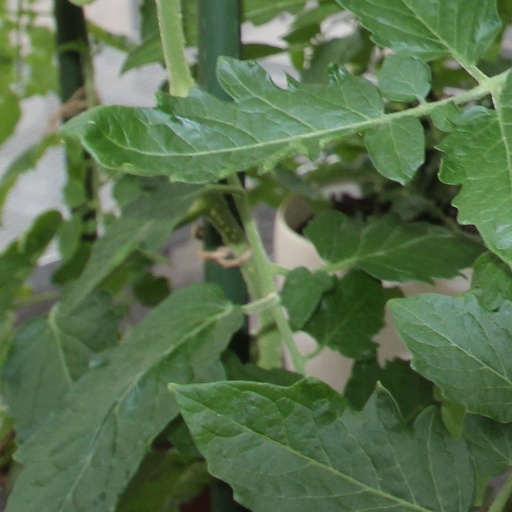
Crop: tomato